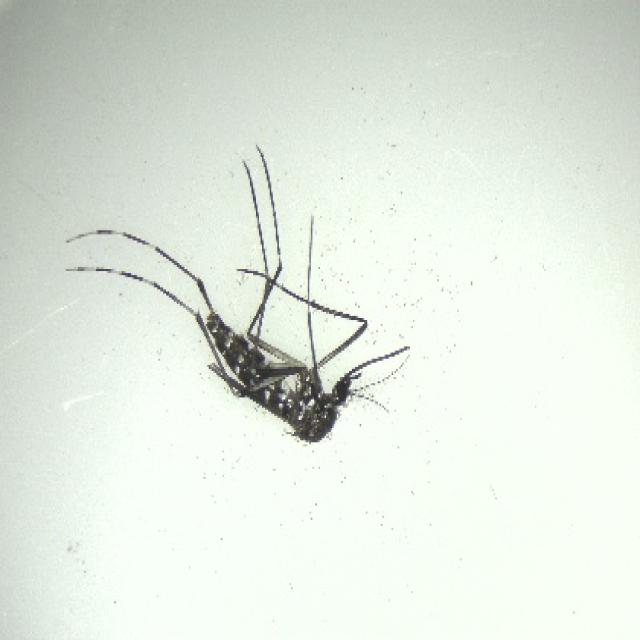
Species: aedes_albopictus